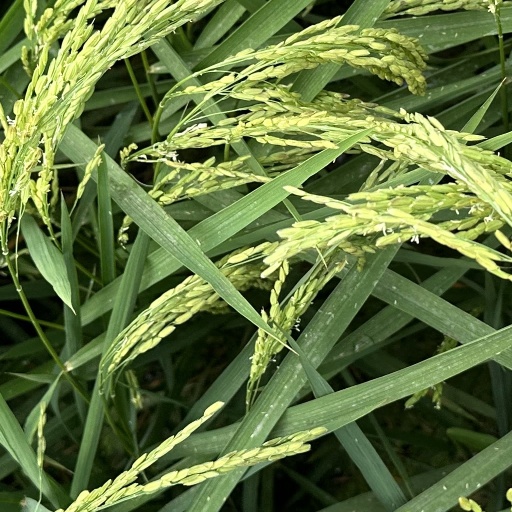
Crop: rice